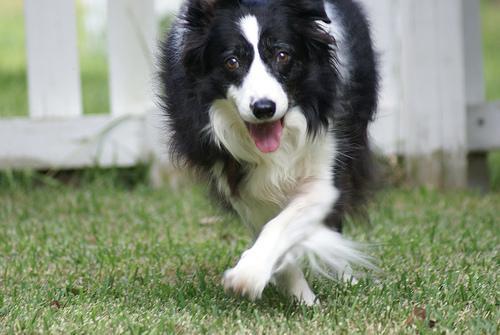
Border_collie